Ayu Utami

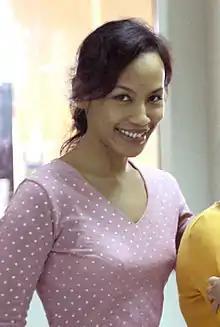
Utami in 2002

Utami was born in Bogor and grew up in the Indonesian capital, Jakarta. She obtained her bachelor's degree from the University of Indonesia, where she studied Russian language and literature. During her college years she began publishing reports and essays in newspapers. In 1990, she was selected as a finalist in Wajah Femina, a beauty pageant in Indonesia. However, she did not pursue a modelling career because of her dislike of cosmetics and make-up. She has been a journalist for Indonesian magazines, including "Humor", "Matra", "Forum Keadilan", and "D&R". Shortly after Suharto banned three magazines in 1994 ("Tempo", "Editor", and "Detik") during the New Order era, Ayu joined Aliansi Jurnalis Independen (Alliance of Independent Journalists) to protest the ban. She continued her journalistic work underground, which included the anonymous publication of a black book on corruption in the Suharto regime.